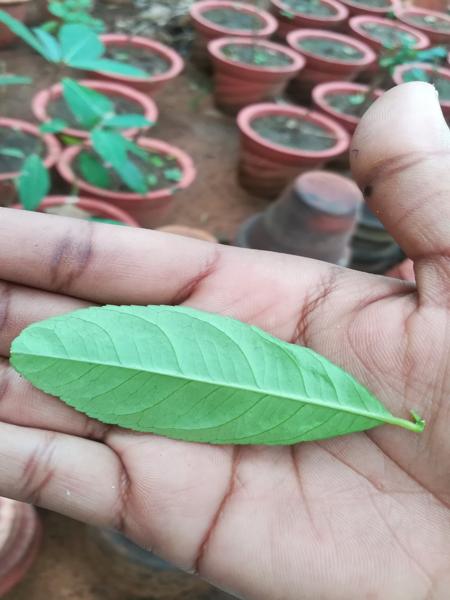
Plant: Badipala